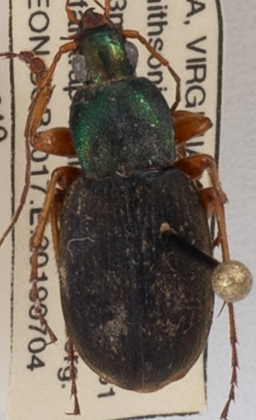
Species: Chlaenius aestivus
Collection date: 2019-07-04
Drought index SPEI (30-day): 0.17
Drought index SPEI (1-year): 2.09
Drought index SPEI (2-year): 2.09